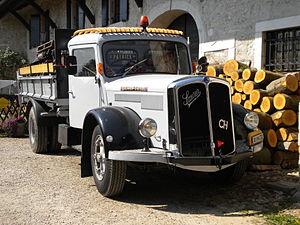
Camion Saurer de 1962, Arzier, Canton de Vaud, Suisse
Saurer AG est une entreprise suisse fabriquant des machines textiles, auparavant aussi constructeur de camions et autobus.